Spring roll
Also known as:
af - Afrikaans: Lenterolletjie
ar - Arabic: سبرنغ رول
ban - Balinese: Lumpia
ca - Catalan: Rotlle de primavera
cs - Czech: Jarní závitky
da - Danish: Forårsrulle
de - German: Frühlingsrolle
el - Greek: Σπρινγκ ρολ
eo - Esperanto: Printempa rulaĵo
es - Spanish: Rollito de primavera
fa - Persian: رول بهاری
fi - Finnish: Kevätkääryle
gl - Galician: Roliño de primavera
he - Hebrew: ספרינג רול
hy - Armenian: Գարնանային ռուլետ
id - Indonesian: Lumpia
is - Icelandic: Vorrúlla
it - Italian: Involtino primavera
ja - Japanese: 春巻き
jv - Javanese: Lumpia
ka - Georgian: გაზაფხულის როლი
kn - Kannada: ಸ್ಪ್ರಿಂಗ್ ರೋಲ್
ko - Korean: 춘권
lt - Lithuanian: Pavasariniai ritinėliai
my - Burmese: ကော်ပြန့်ကြော်
nan - Minnan: Chhun-piáⁿ
nb - Norwegian Bokmål: Vårrull
nl - Dutch: Loempia
or - Odia: ଅଣ୍ଡା ରୋଲ
pl - Polish: Sajgonki
pt - Portuguese: Rolinho primavera
ru - Russian: Спринг-роллы
su - Sundanese: Lumpia
sv - Swedish: Vårrulle
th - Thai: เปาะเปี๊ยะ
tr - Turkish: Çin böreği
uk - Ukrainian: Спринг-роли
vi - Vietnamese: Món cuốn
wuu - Wu: 春卷
yue - Cantonese: 春卷
zh - Chinese: 春卷
Category: roll, dim sum (roll, dim sum)
Cuisine: Chinese
Associated cuisines: Chinese, Japanese, Laotian, Cambodian, Indonesian, Malaysian, Burmese, Filipino, Thai, Singaporean, Vietnamese
Area: China, Hong Kong, Macau, Taiwan, Japan, Laos, Cambodia, Indonesia, Malaysia, Myanmar, Philippines, Thailand, Singapore, Vietnam
Countries: China, Hong Kong, Macau, Taiwan, Japan, Laos, Cambodia, Indonesia, Malaysia, Myanmar, Philippines, Thailand, Singapore, Vietnam
Region: South Eastern Asia Eastern Asia

This dish is a rolled appetizer or dim sum. The kind of wrapper, fillings, and cooking technique used, as well as the name, vary considerably depending on the region's culture, though they are generally filled with Vegetable.

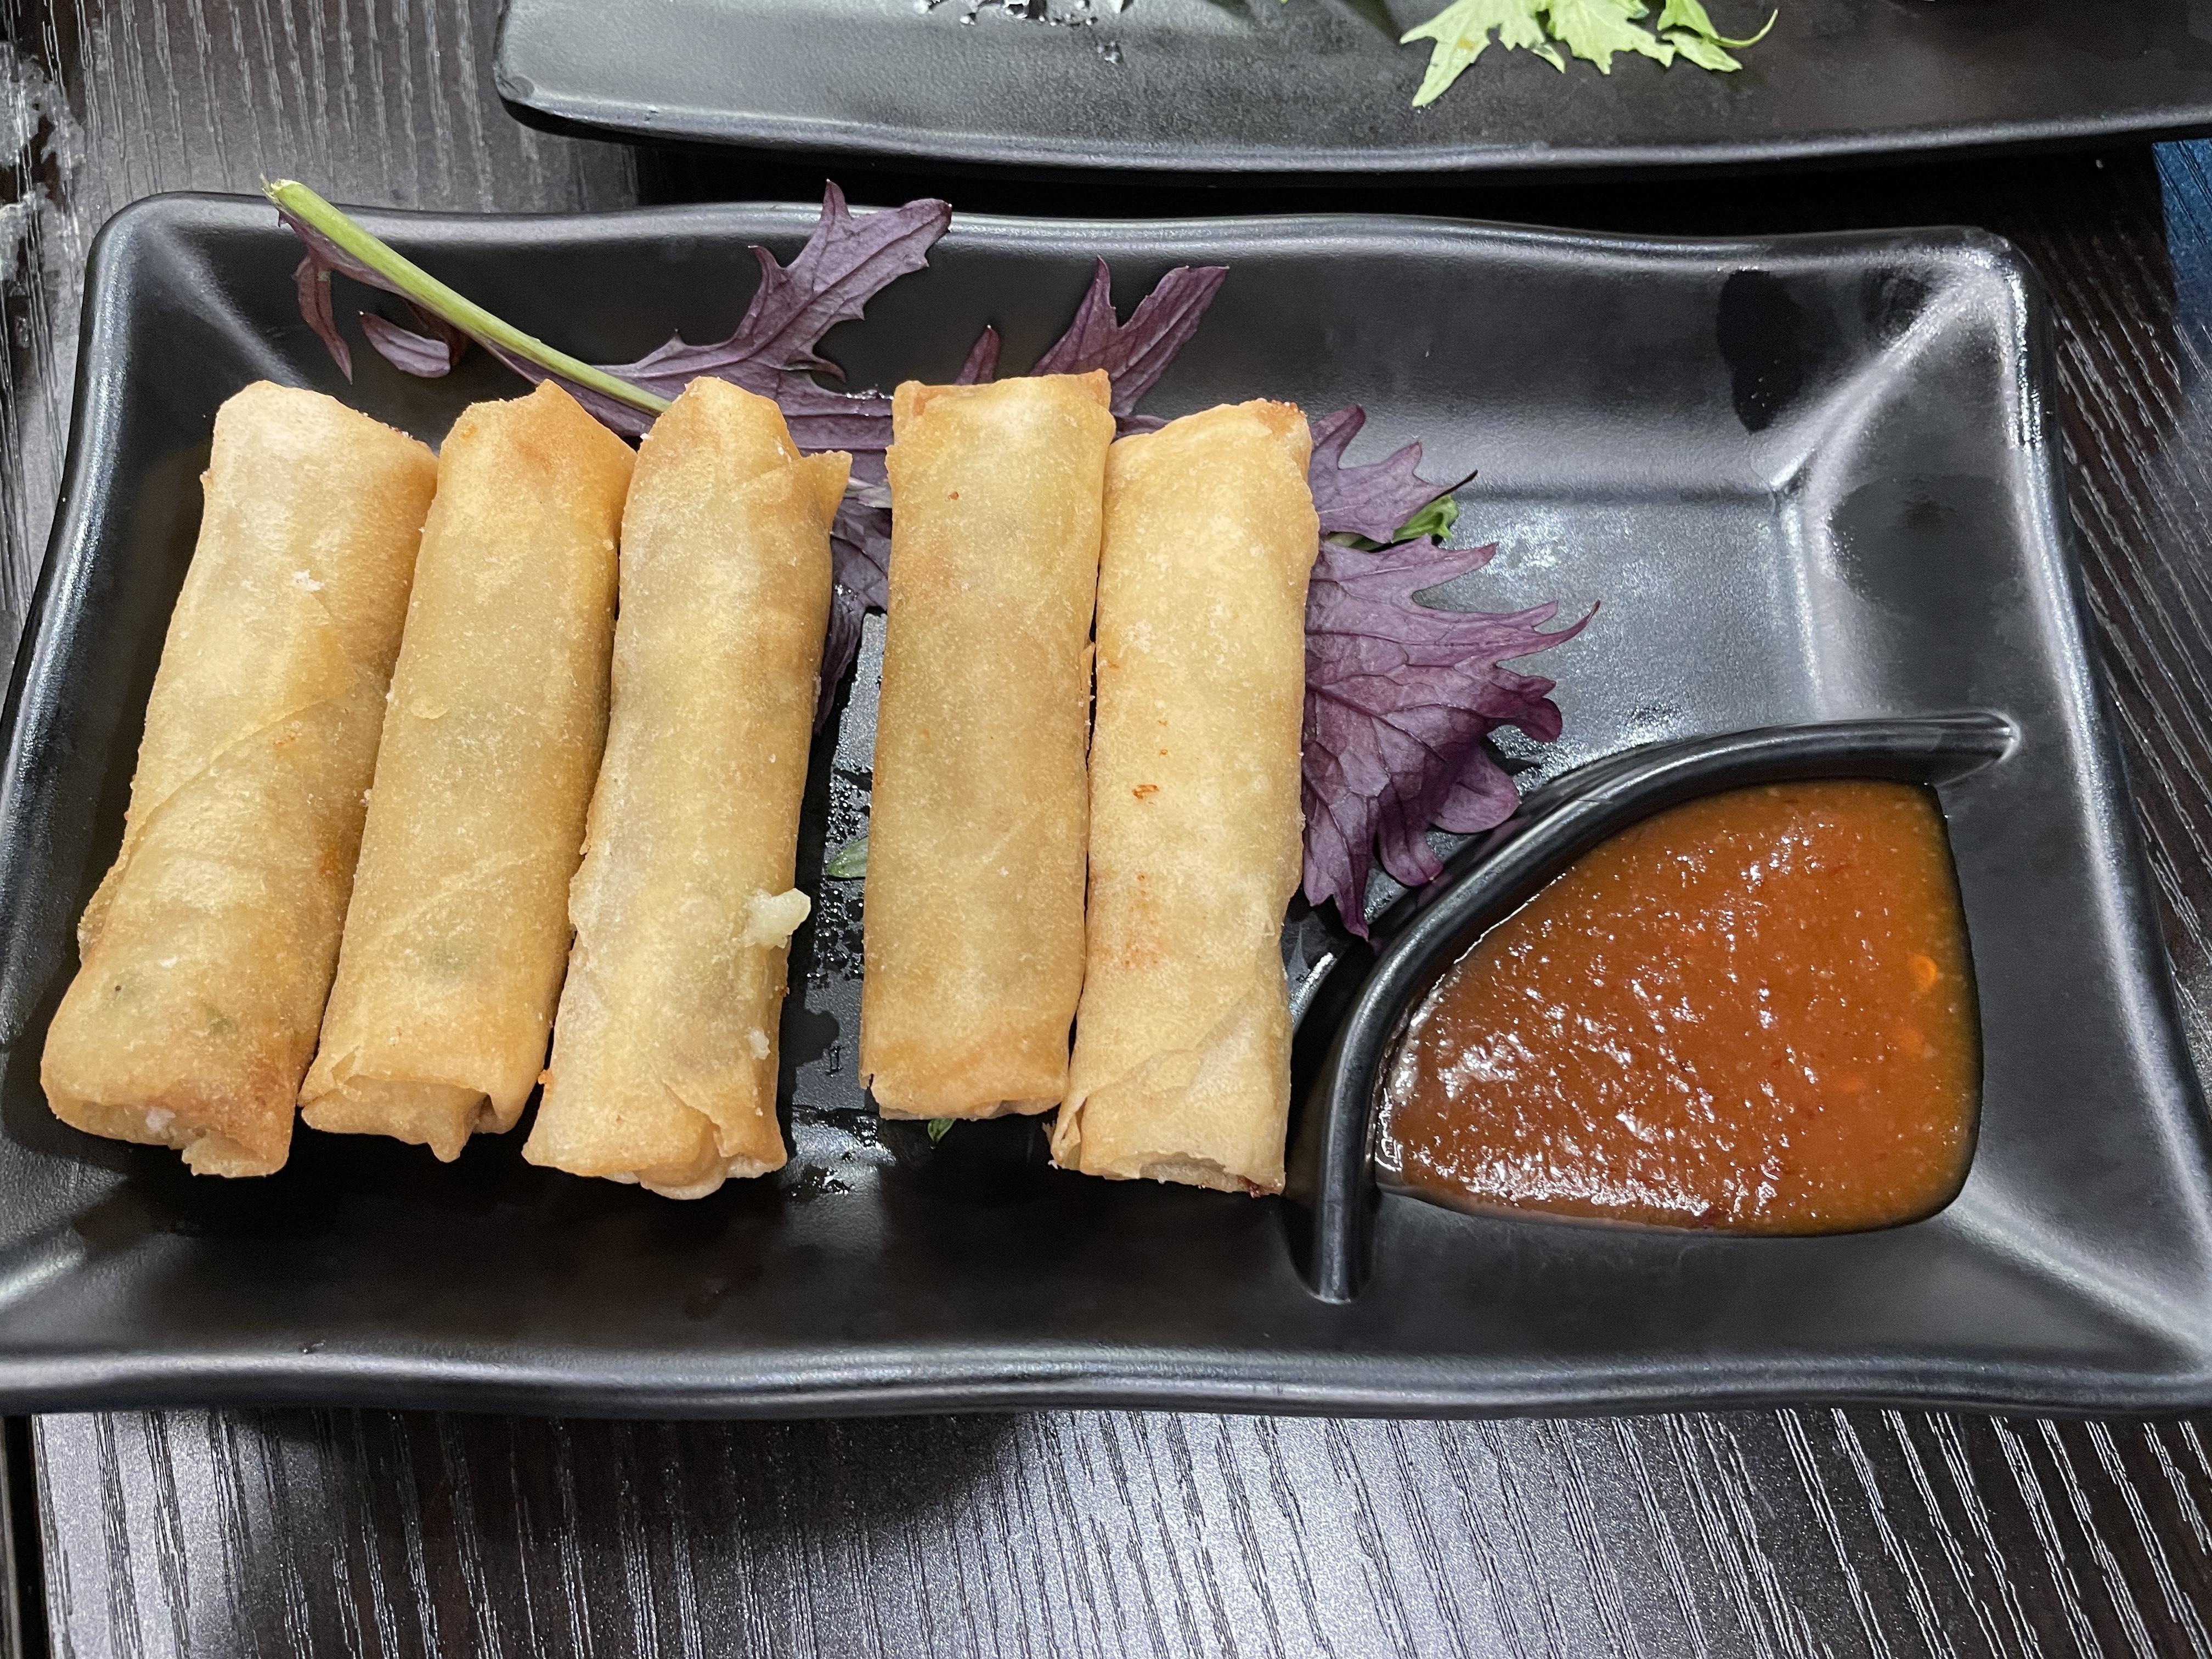
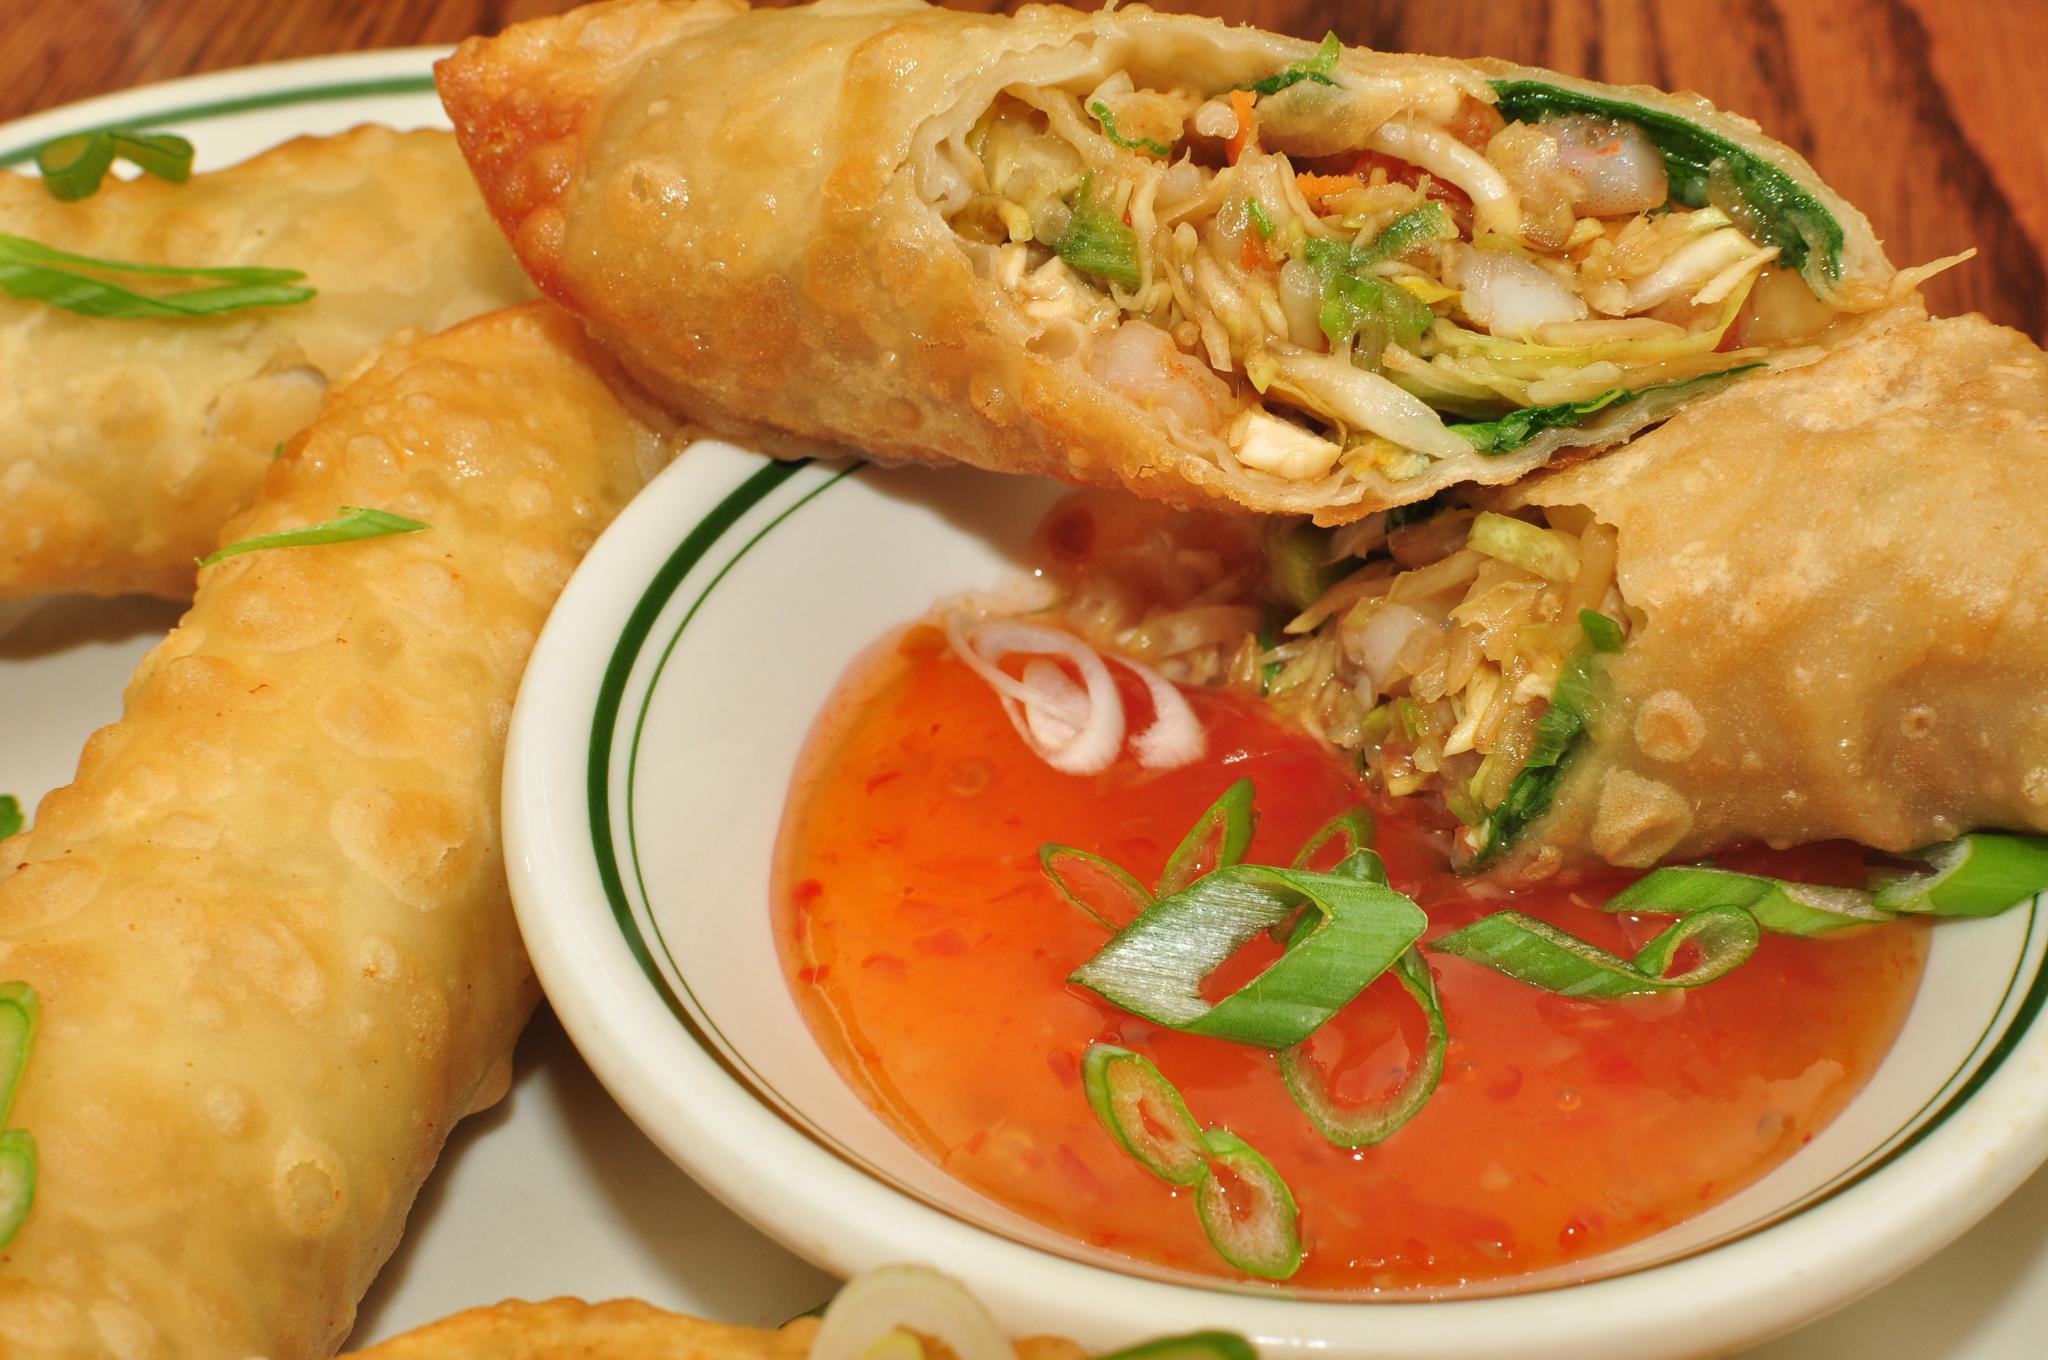
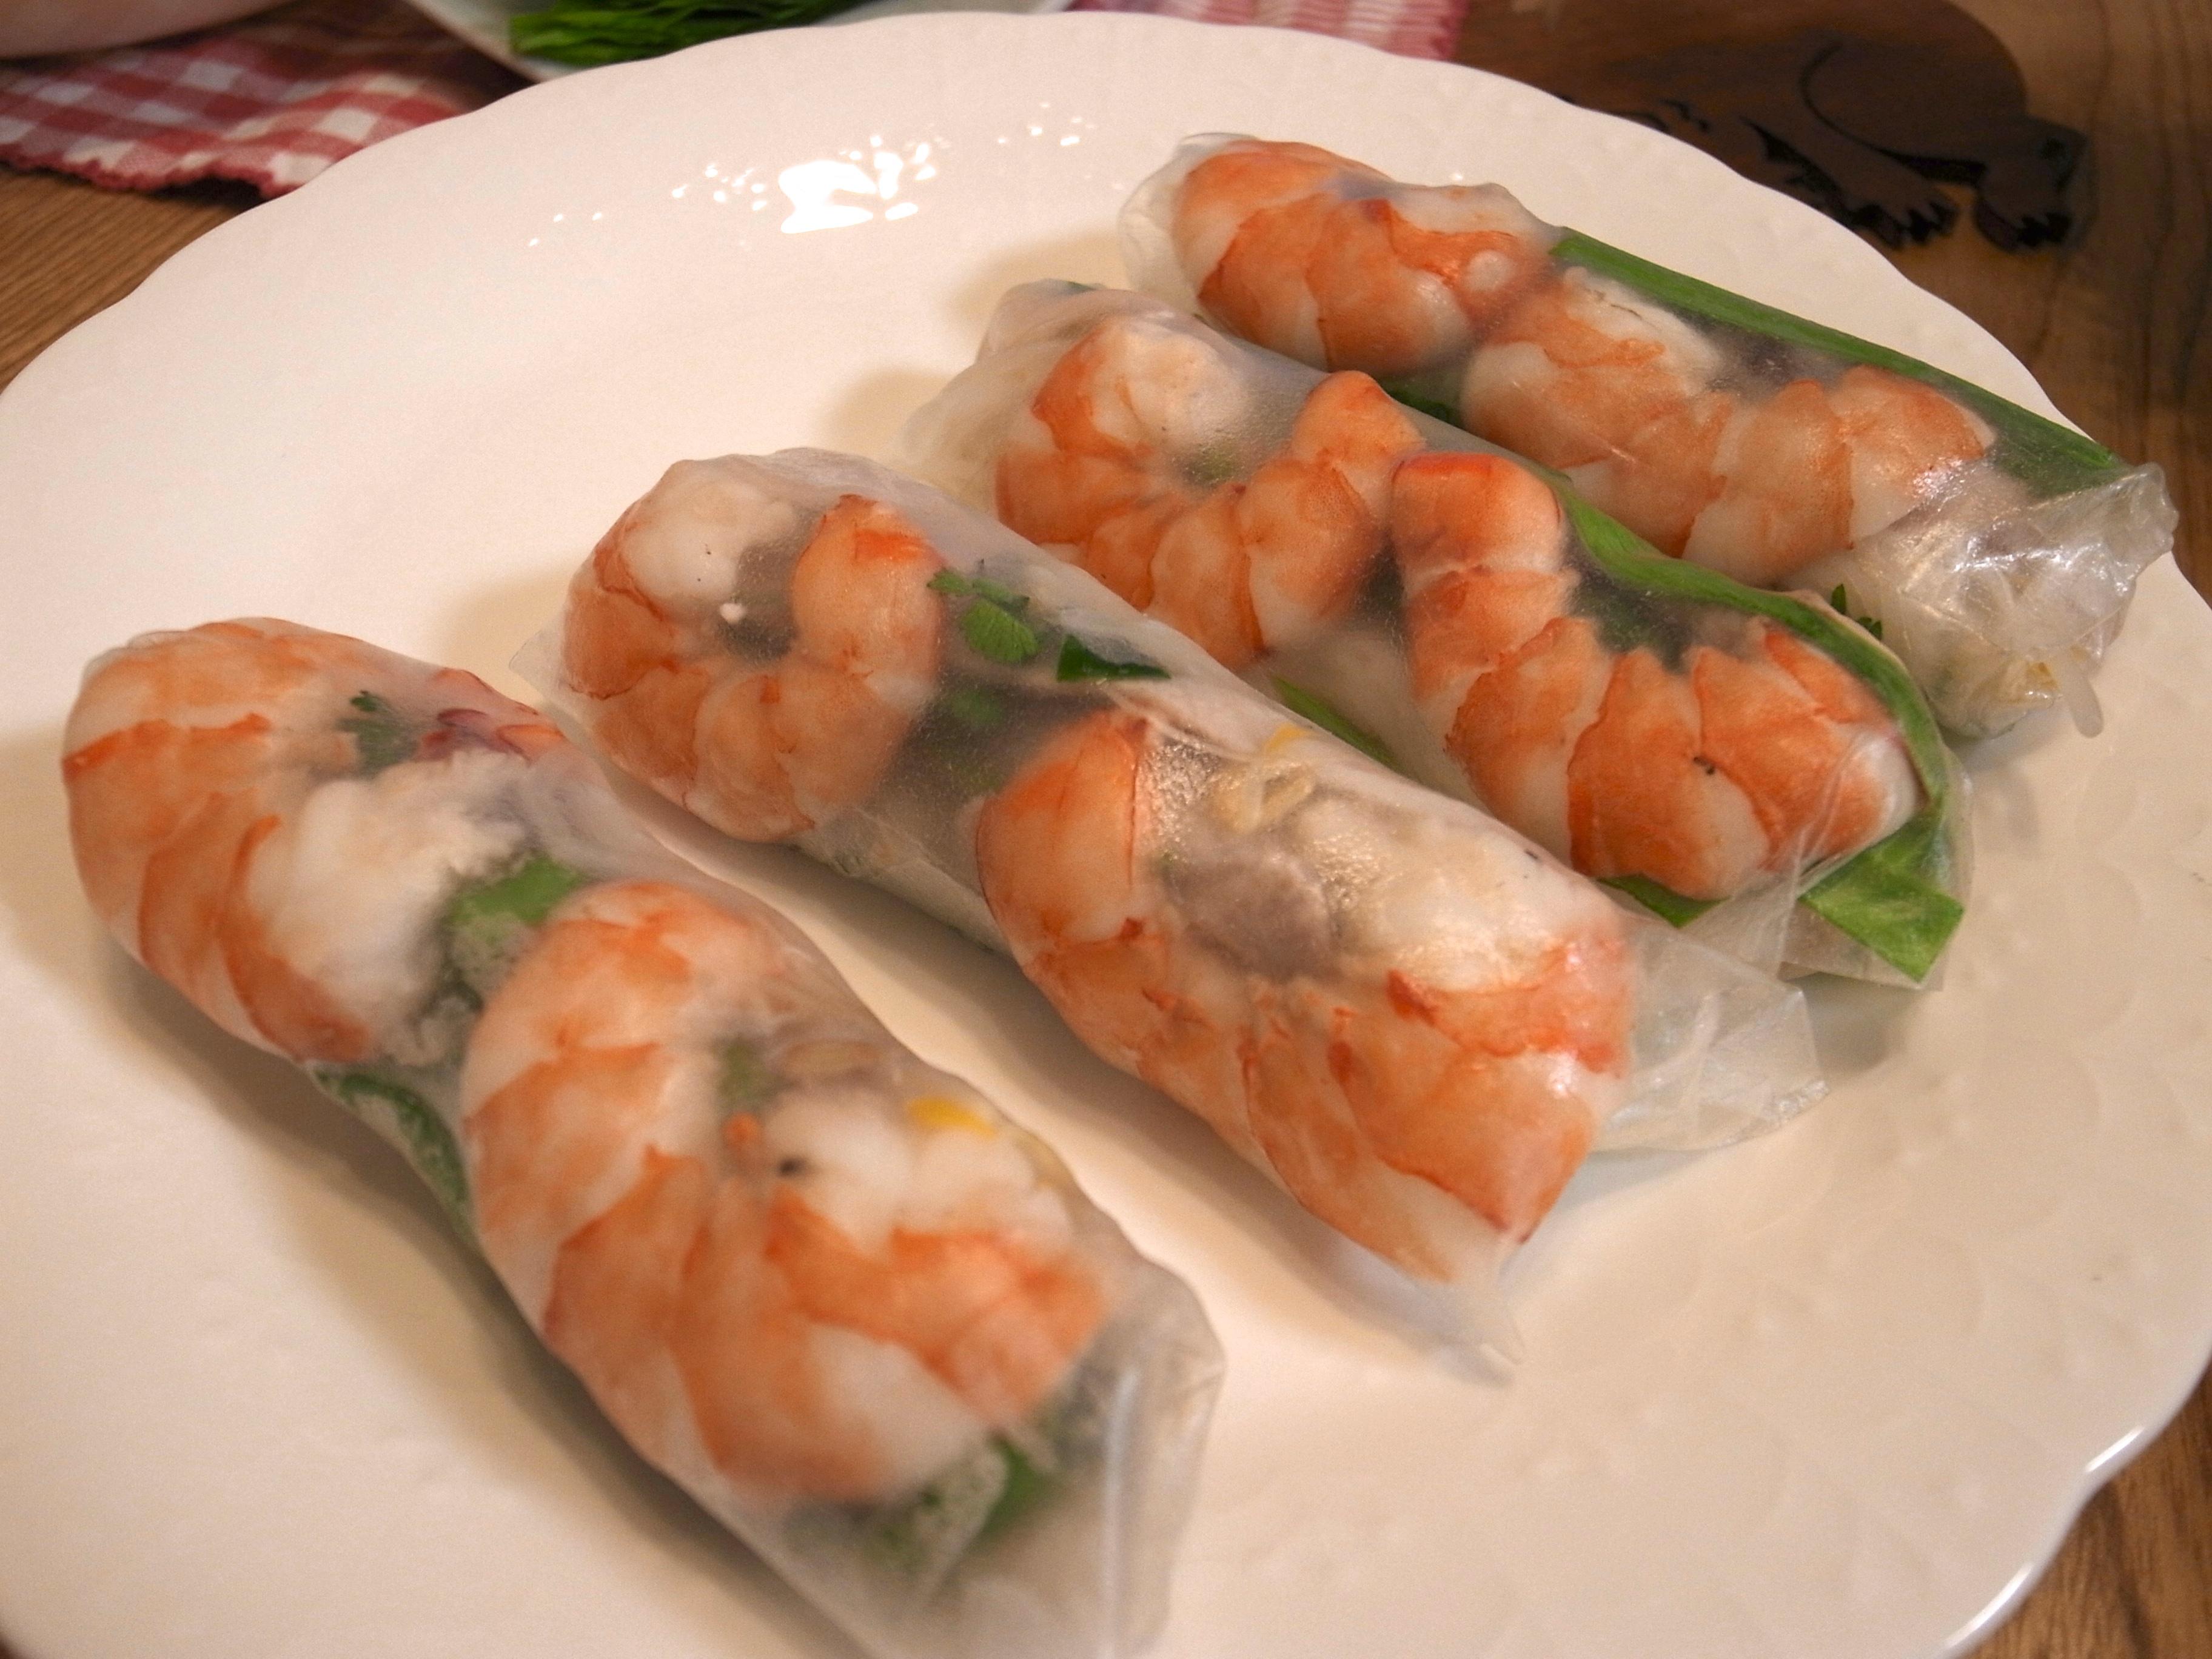
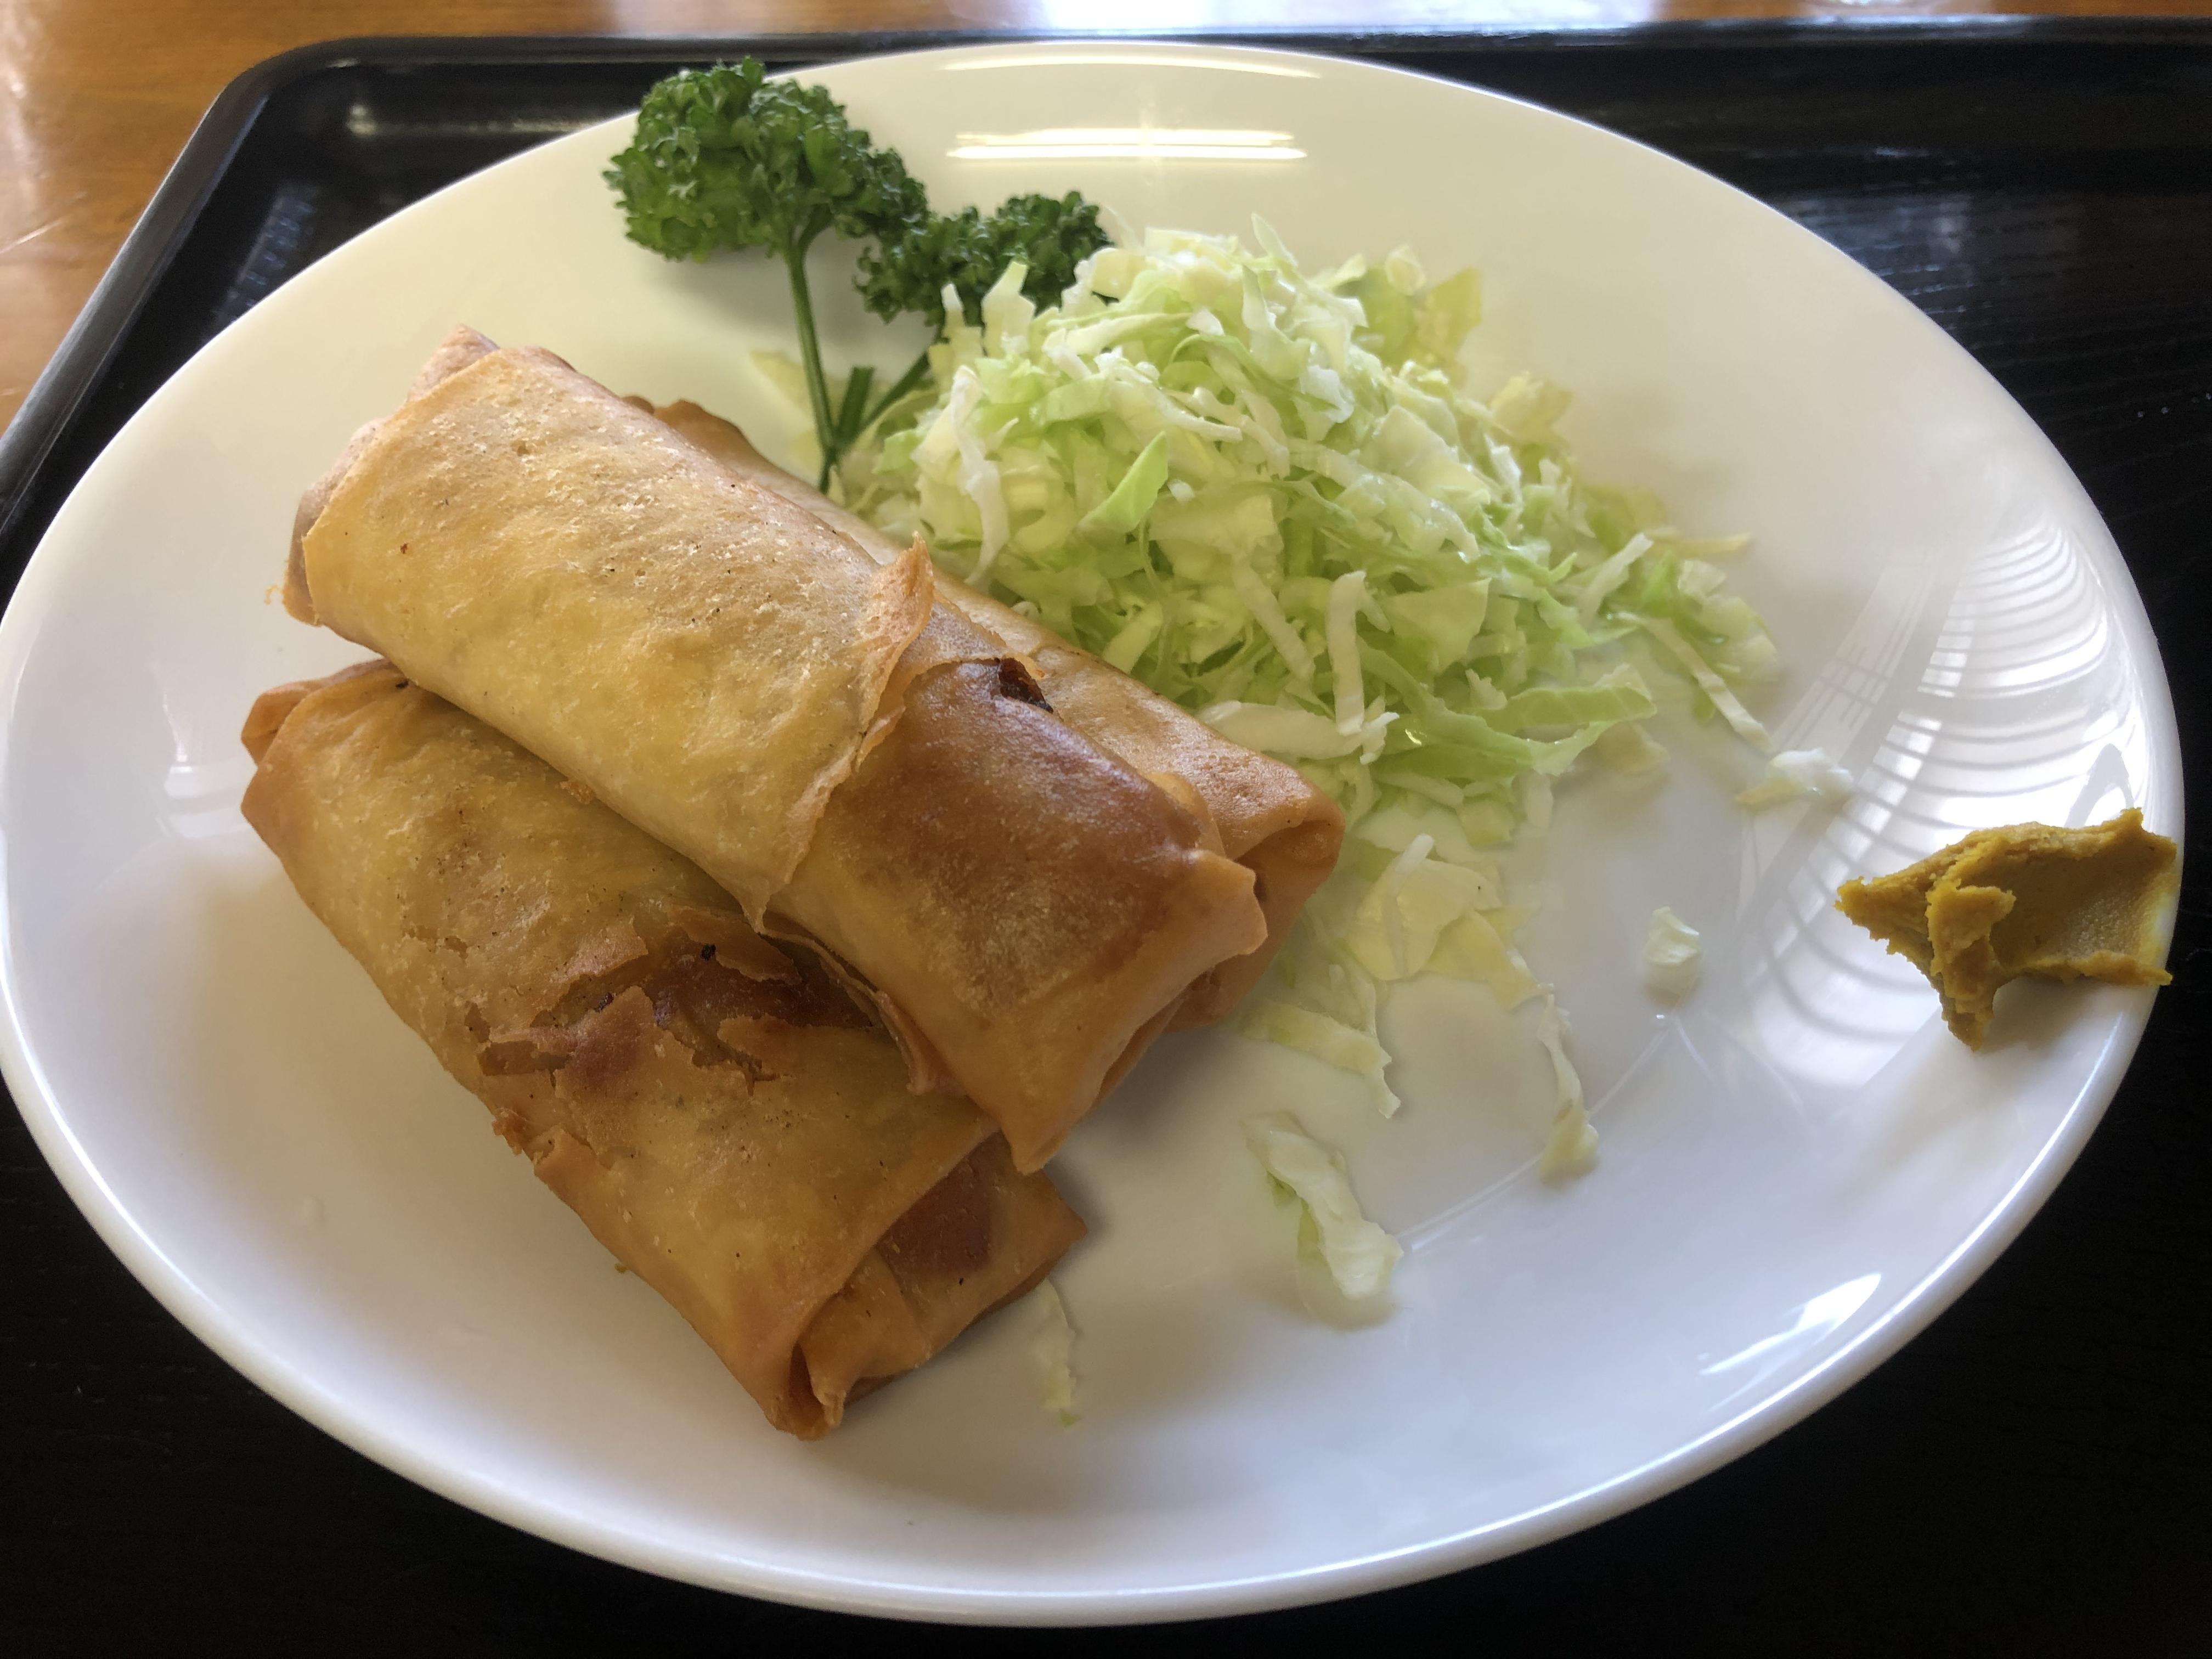
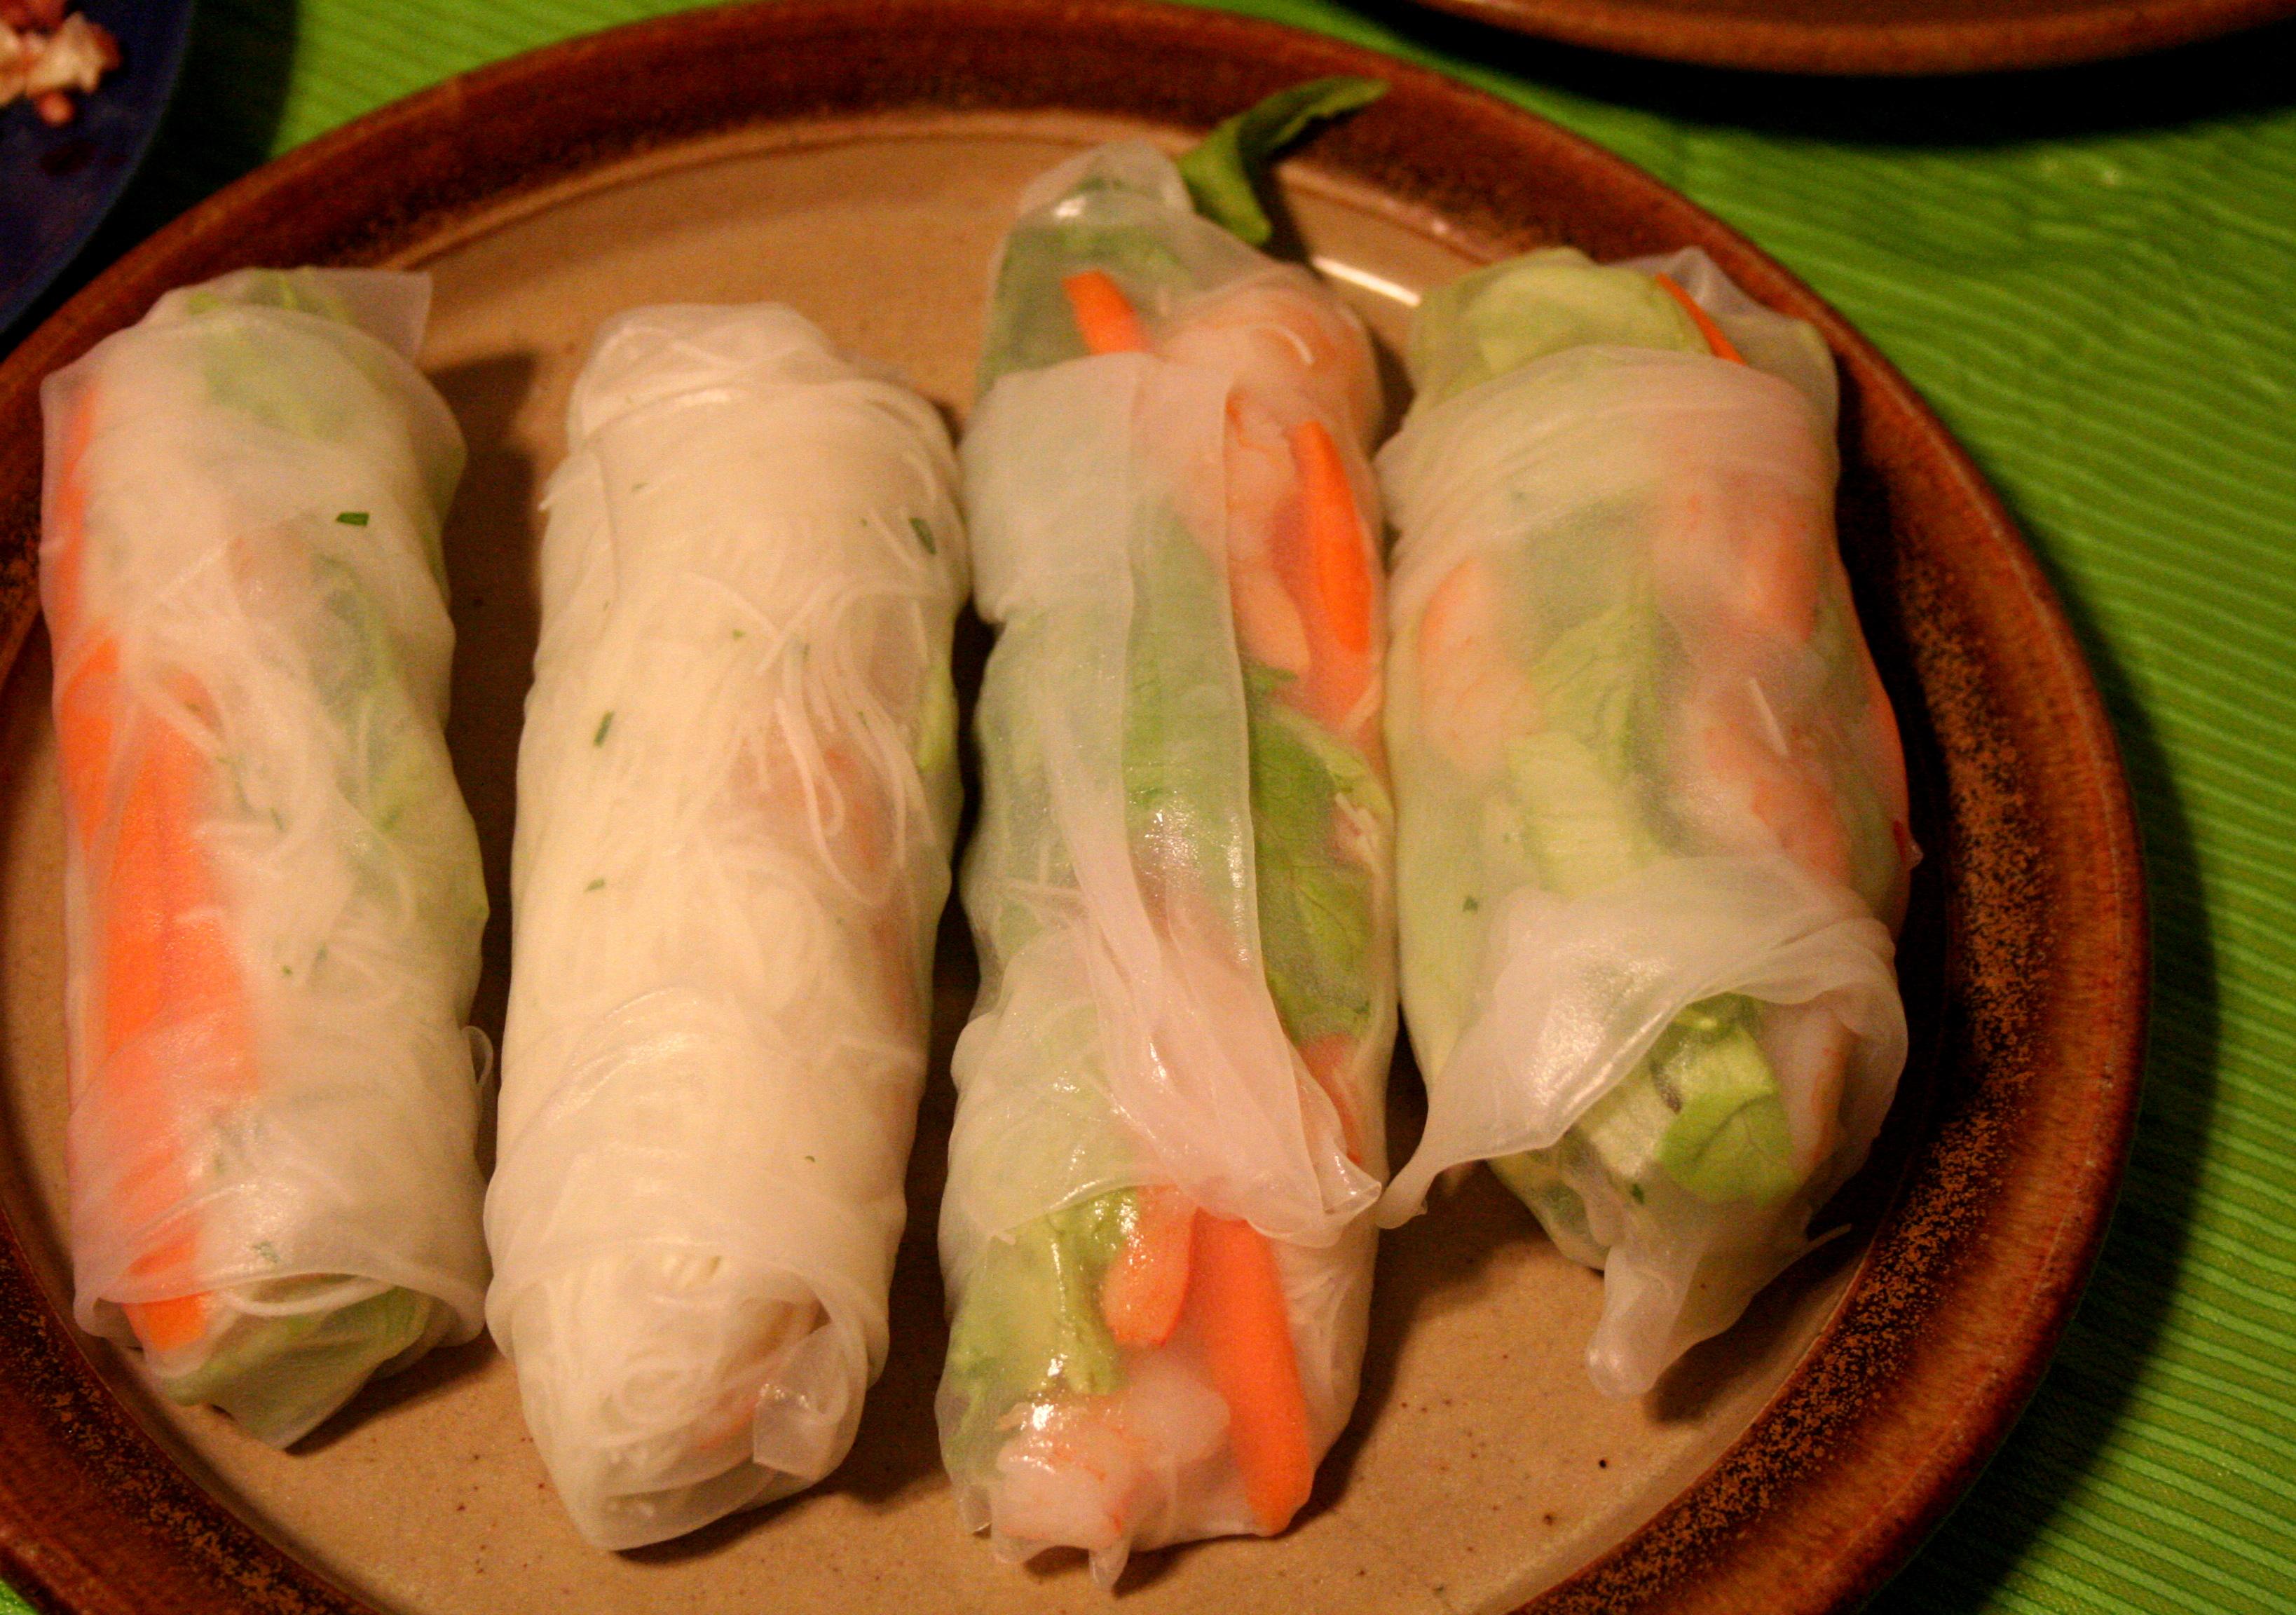
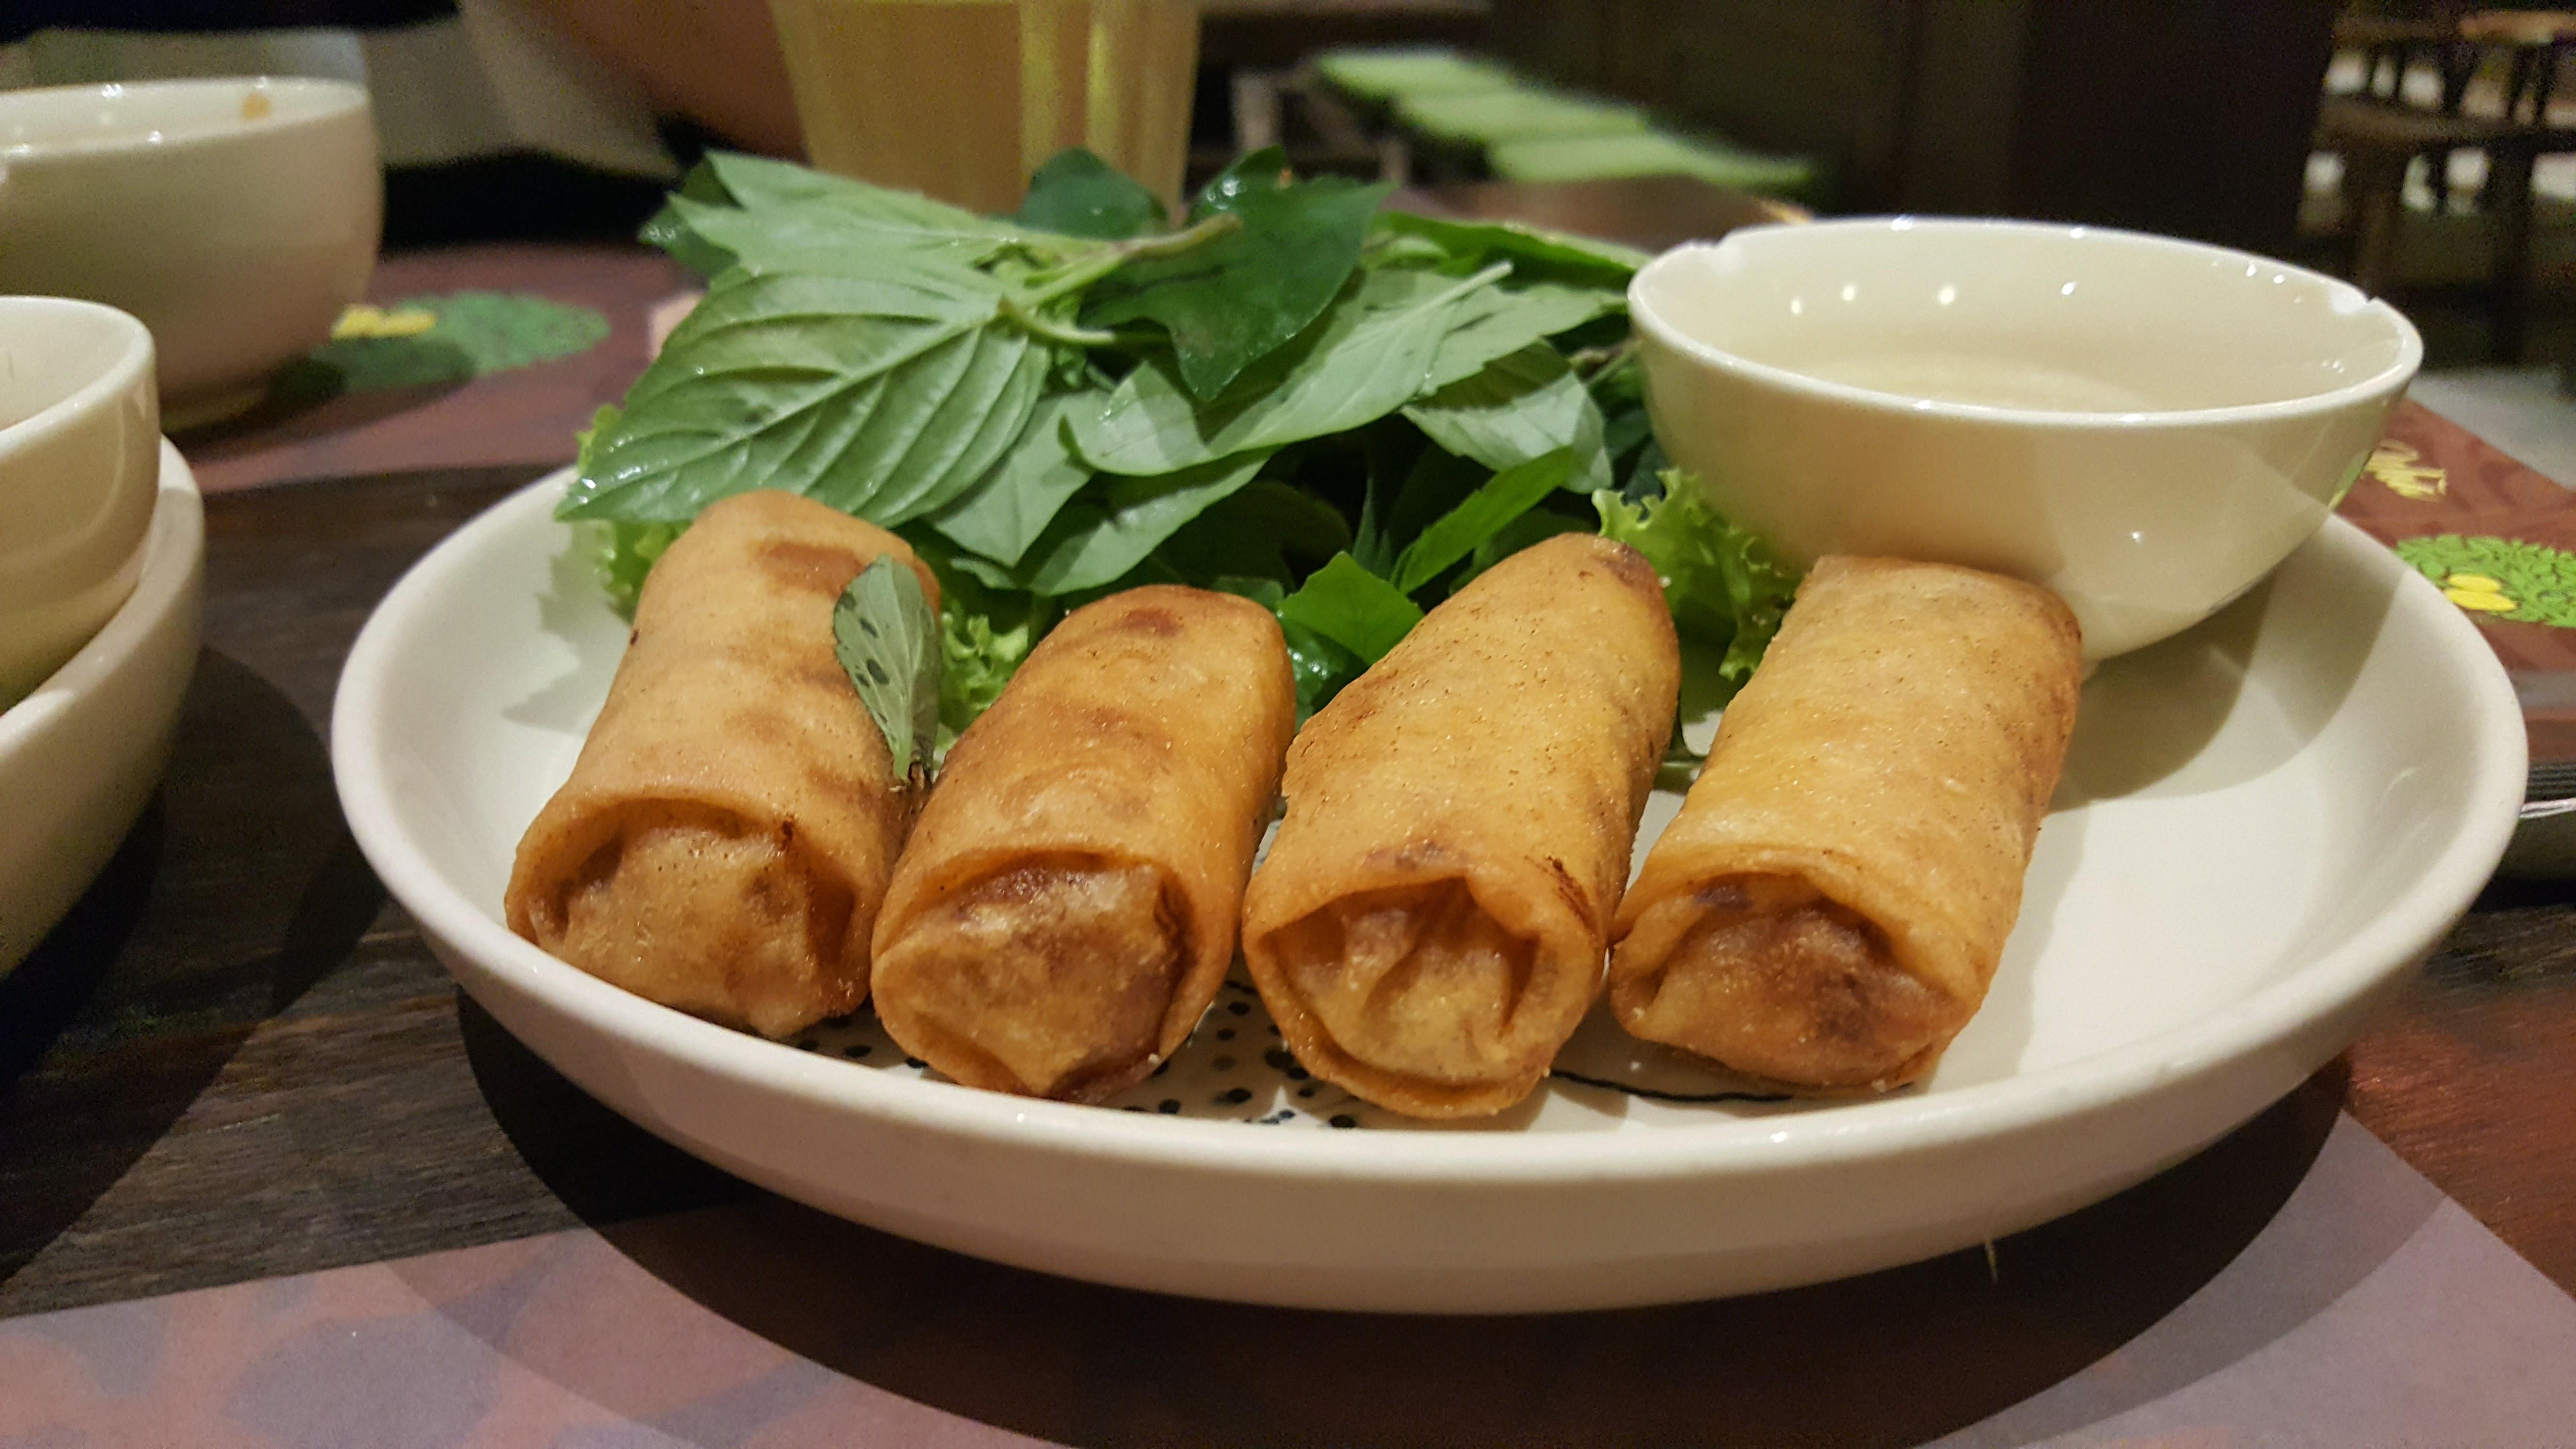